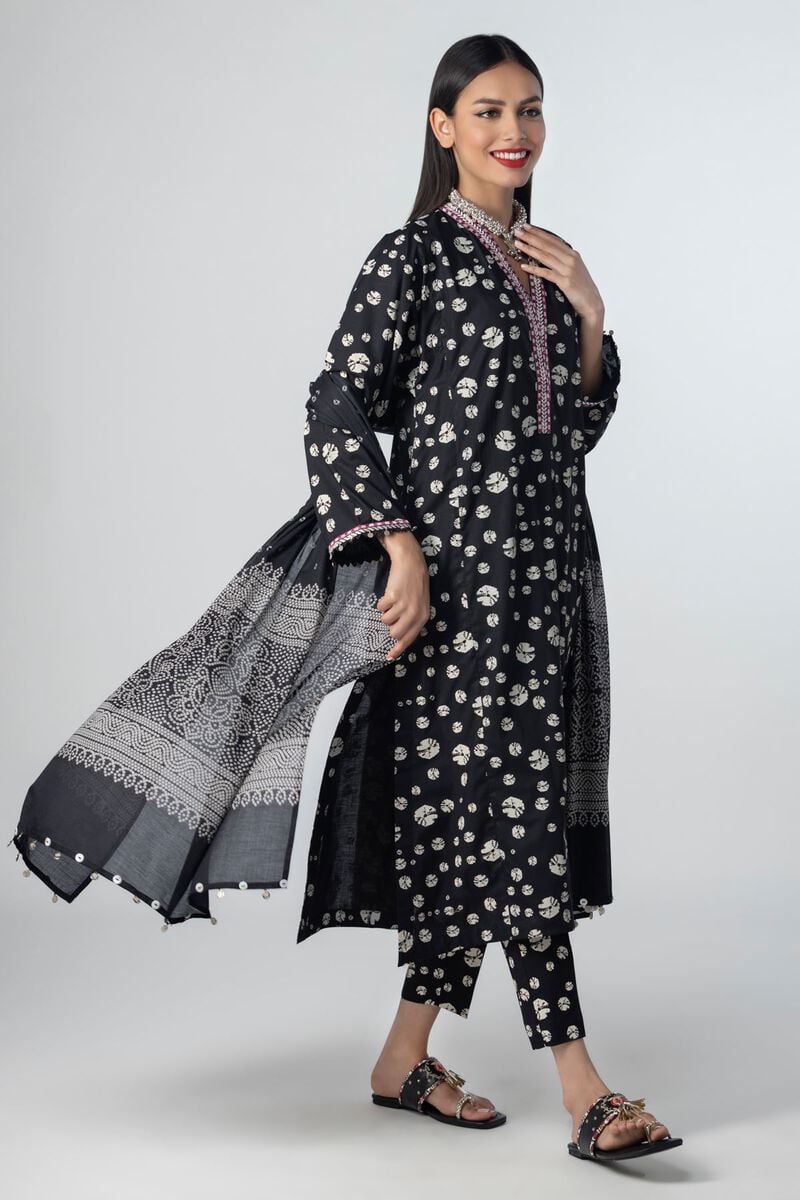
black multi print cotton tunic